Triflic acid

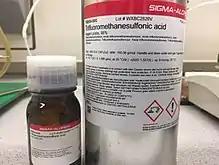
Trifluoromethanesulfonic acid

Triflic acid, the short name for trifluoromethanesulfonic acid, TFMS, TFSA, HOTf or TfOH, is a sulfonic acid with the chemical formula CFSOH. It is one of the strongest known acids. Triflic acid is mainly used in research as a catalyst for esterification. It is a hygroscopic, colorless, slightly viscous liquid and is soluble in polar solvents.